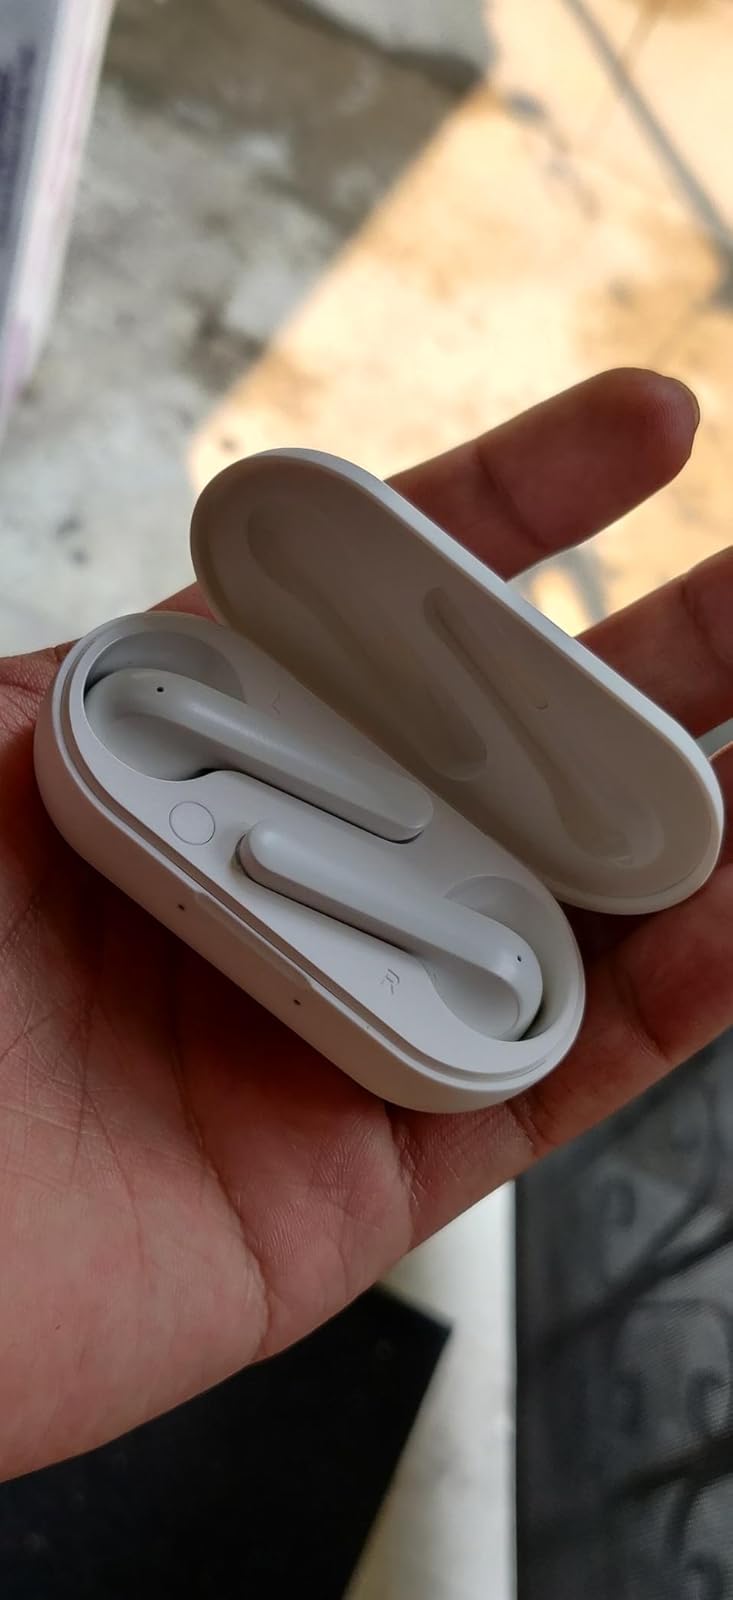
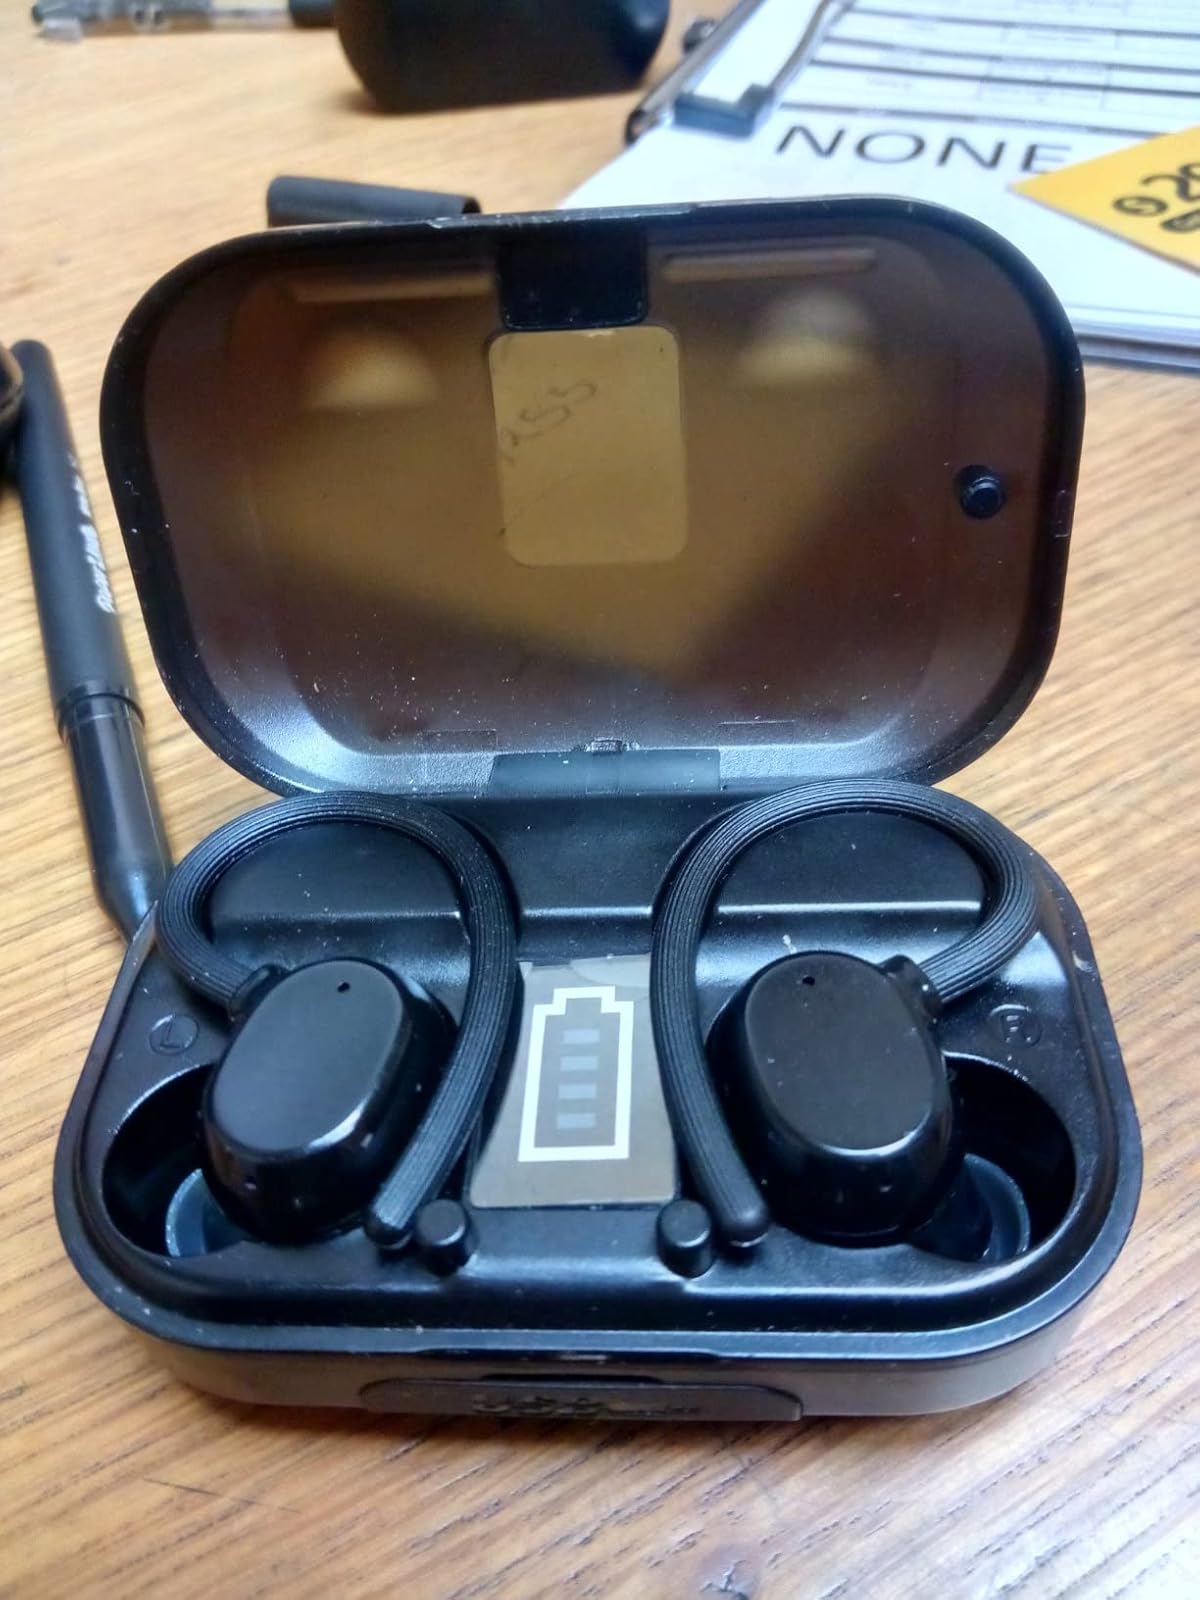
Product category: earbuds
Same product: no